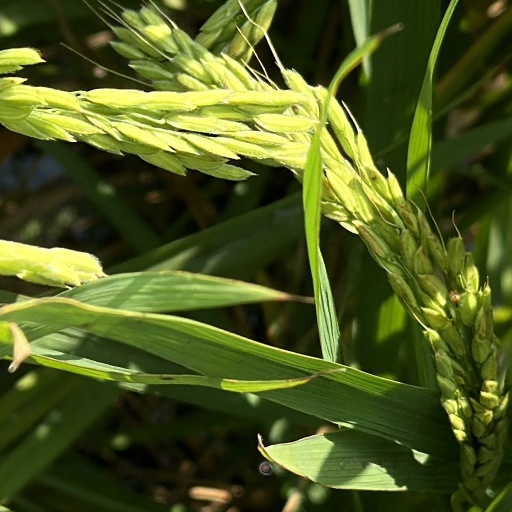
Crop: rice